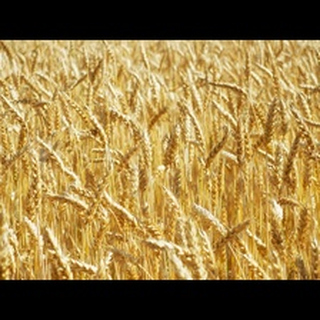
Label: wheat_blast